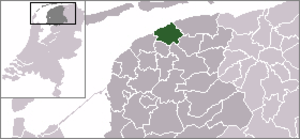
Ferwerderadeel
Ferwerderadiels beliggenhed.
Ferwerderadeel er en kommune i provinsen Frisland i Nederlandene. Kommunens samlede areal udgør 133,18 km² og indbyggertallet er på 8.970 indbyggere.